Massage table

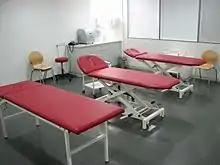
Massage room with three massage tables

A massage table is used by massage therapists to position the client to receive a massage. Most are manufactured with client comfort and therapist ergonomics in mind. A typical table has an easily cleaned, heavily padded surface, and a face cradle that allows the client to breathe easily while lying face down.